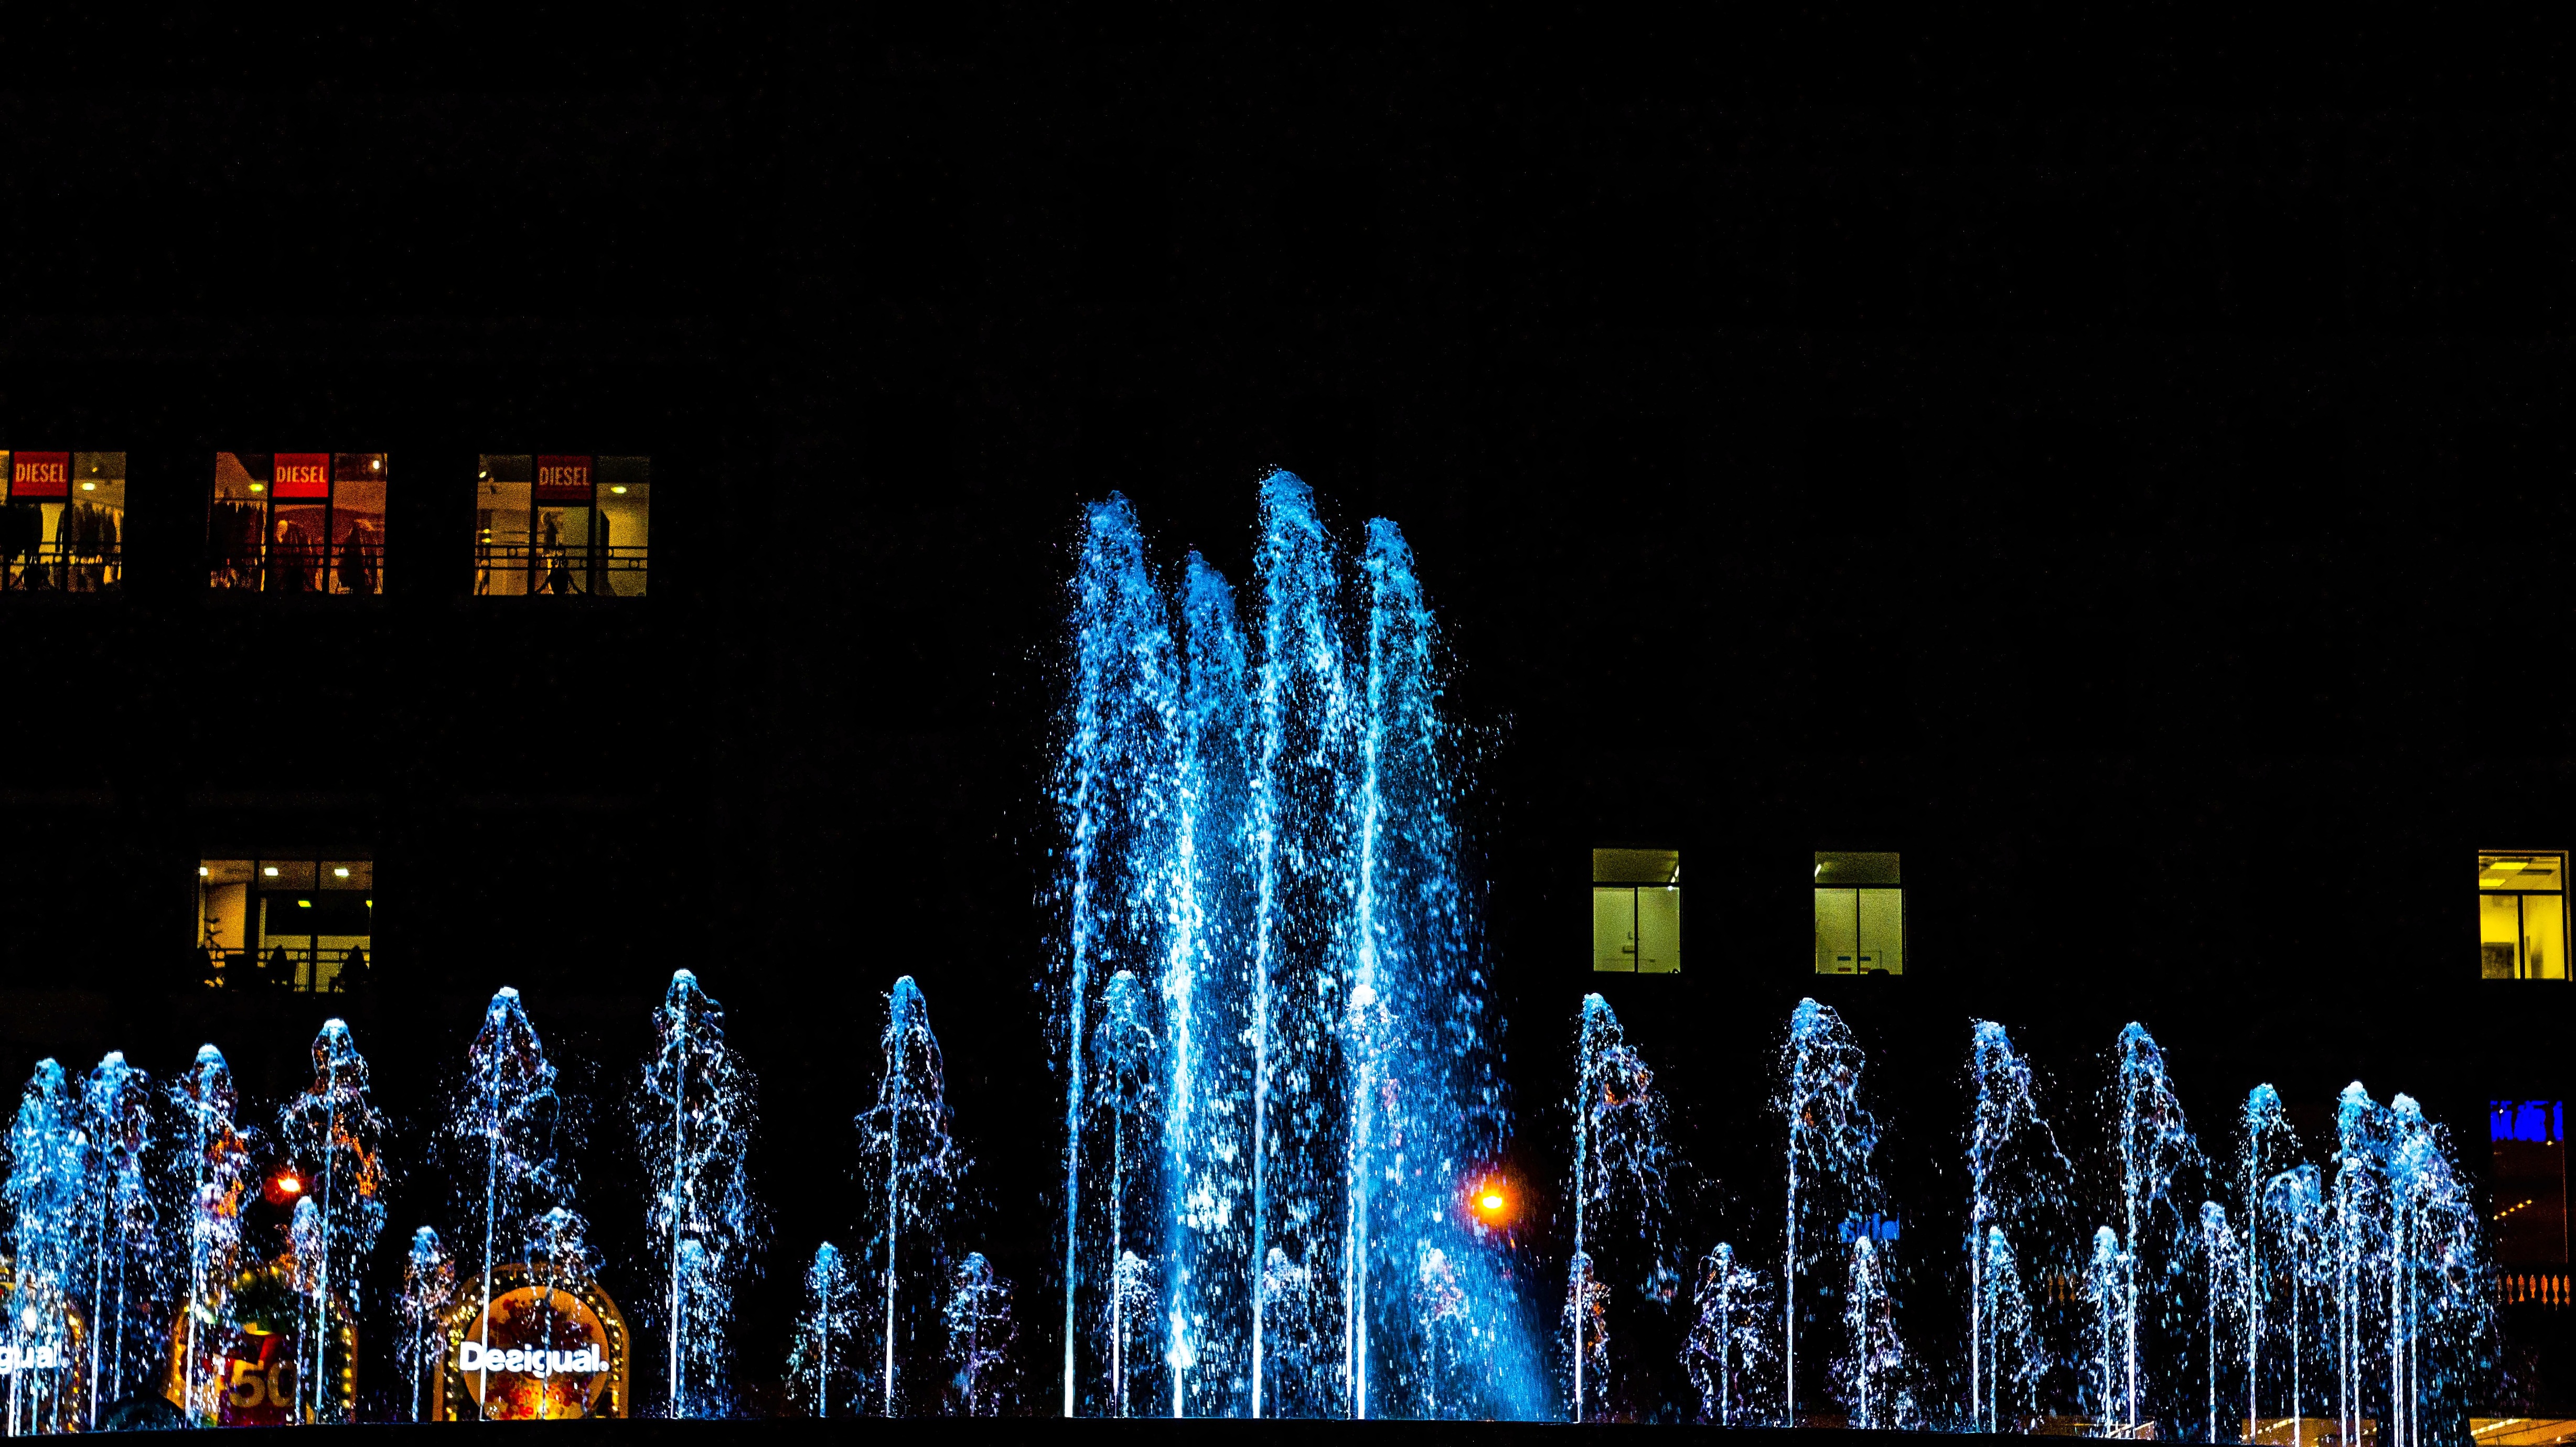
water, outdoor, light, skyline, street, night, cityscape, evening, spray, darkness, blue, colorful, barcelona, christmas decoration, lights, scene, fountains, metropolis, christmas lights